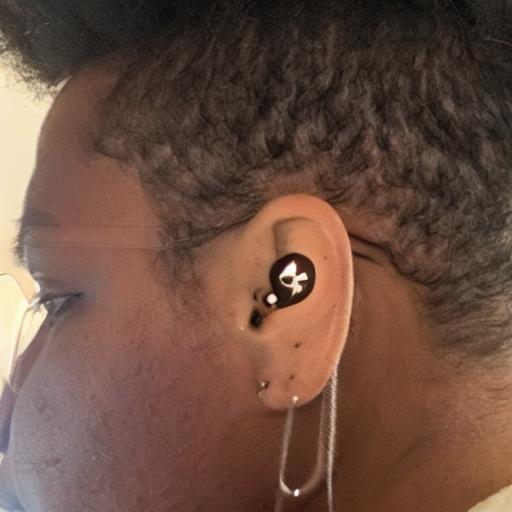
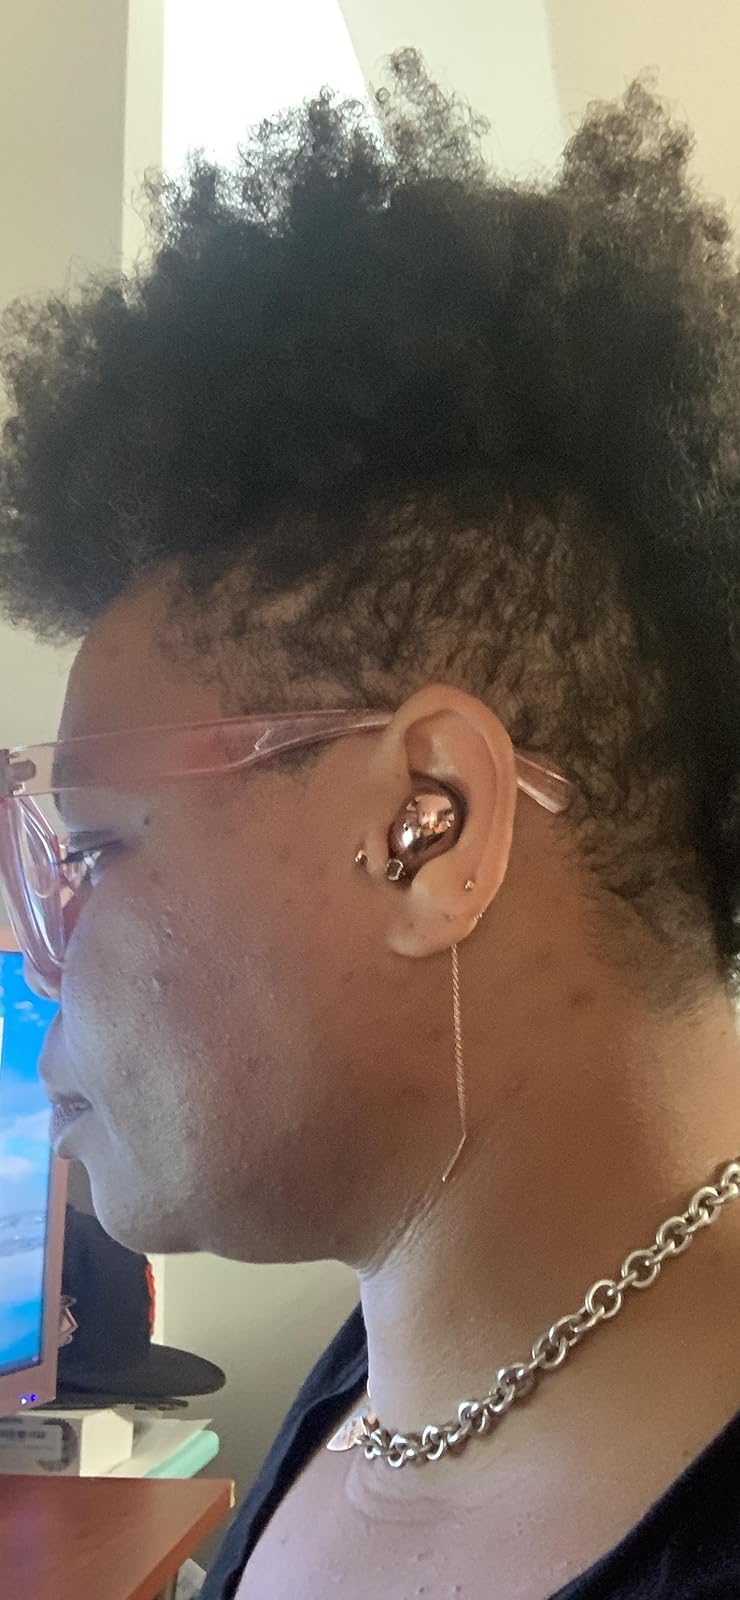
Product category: earbuds
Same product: no